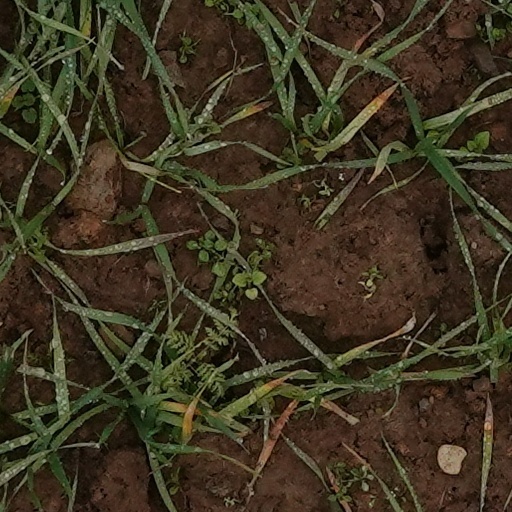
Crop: wheat